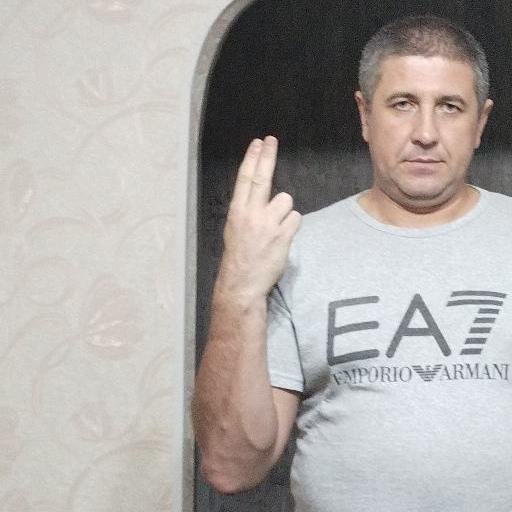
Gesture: two_up_inverted